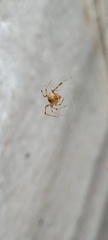
Species: Parasteatoda_tepidariorum